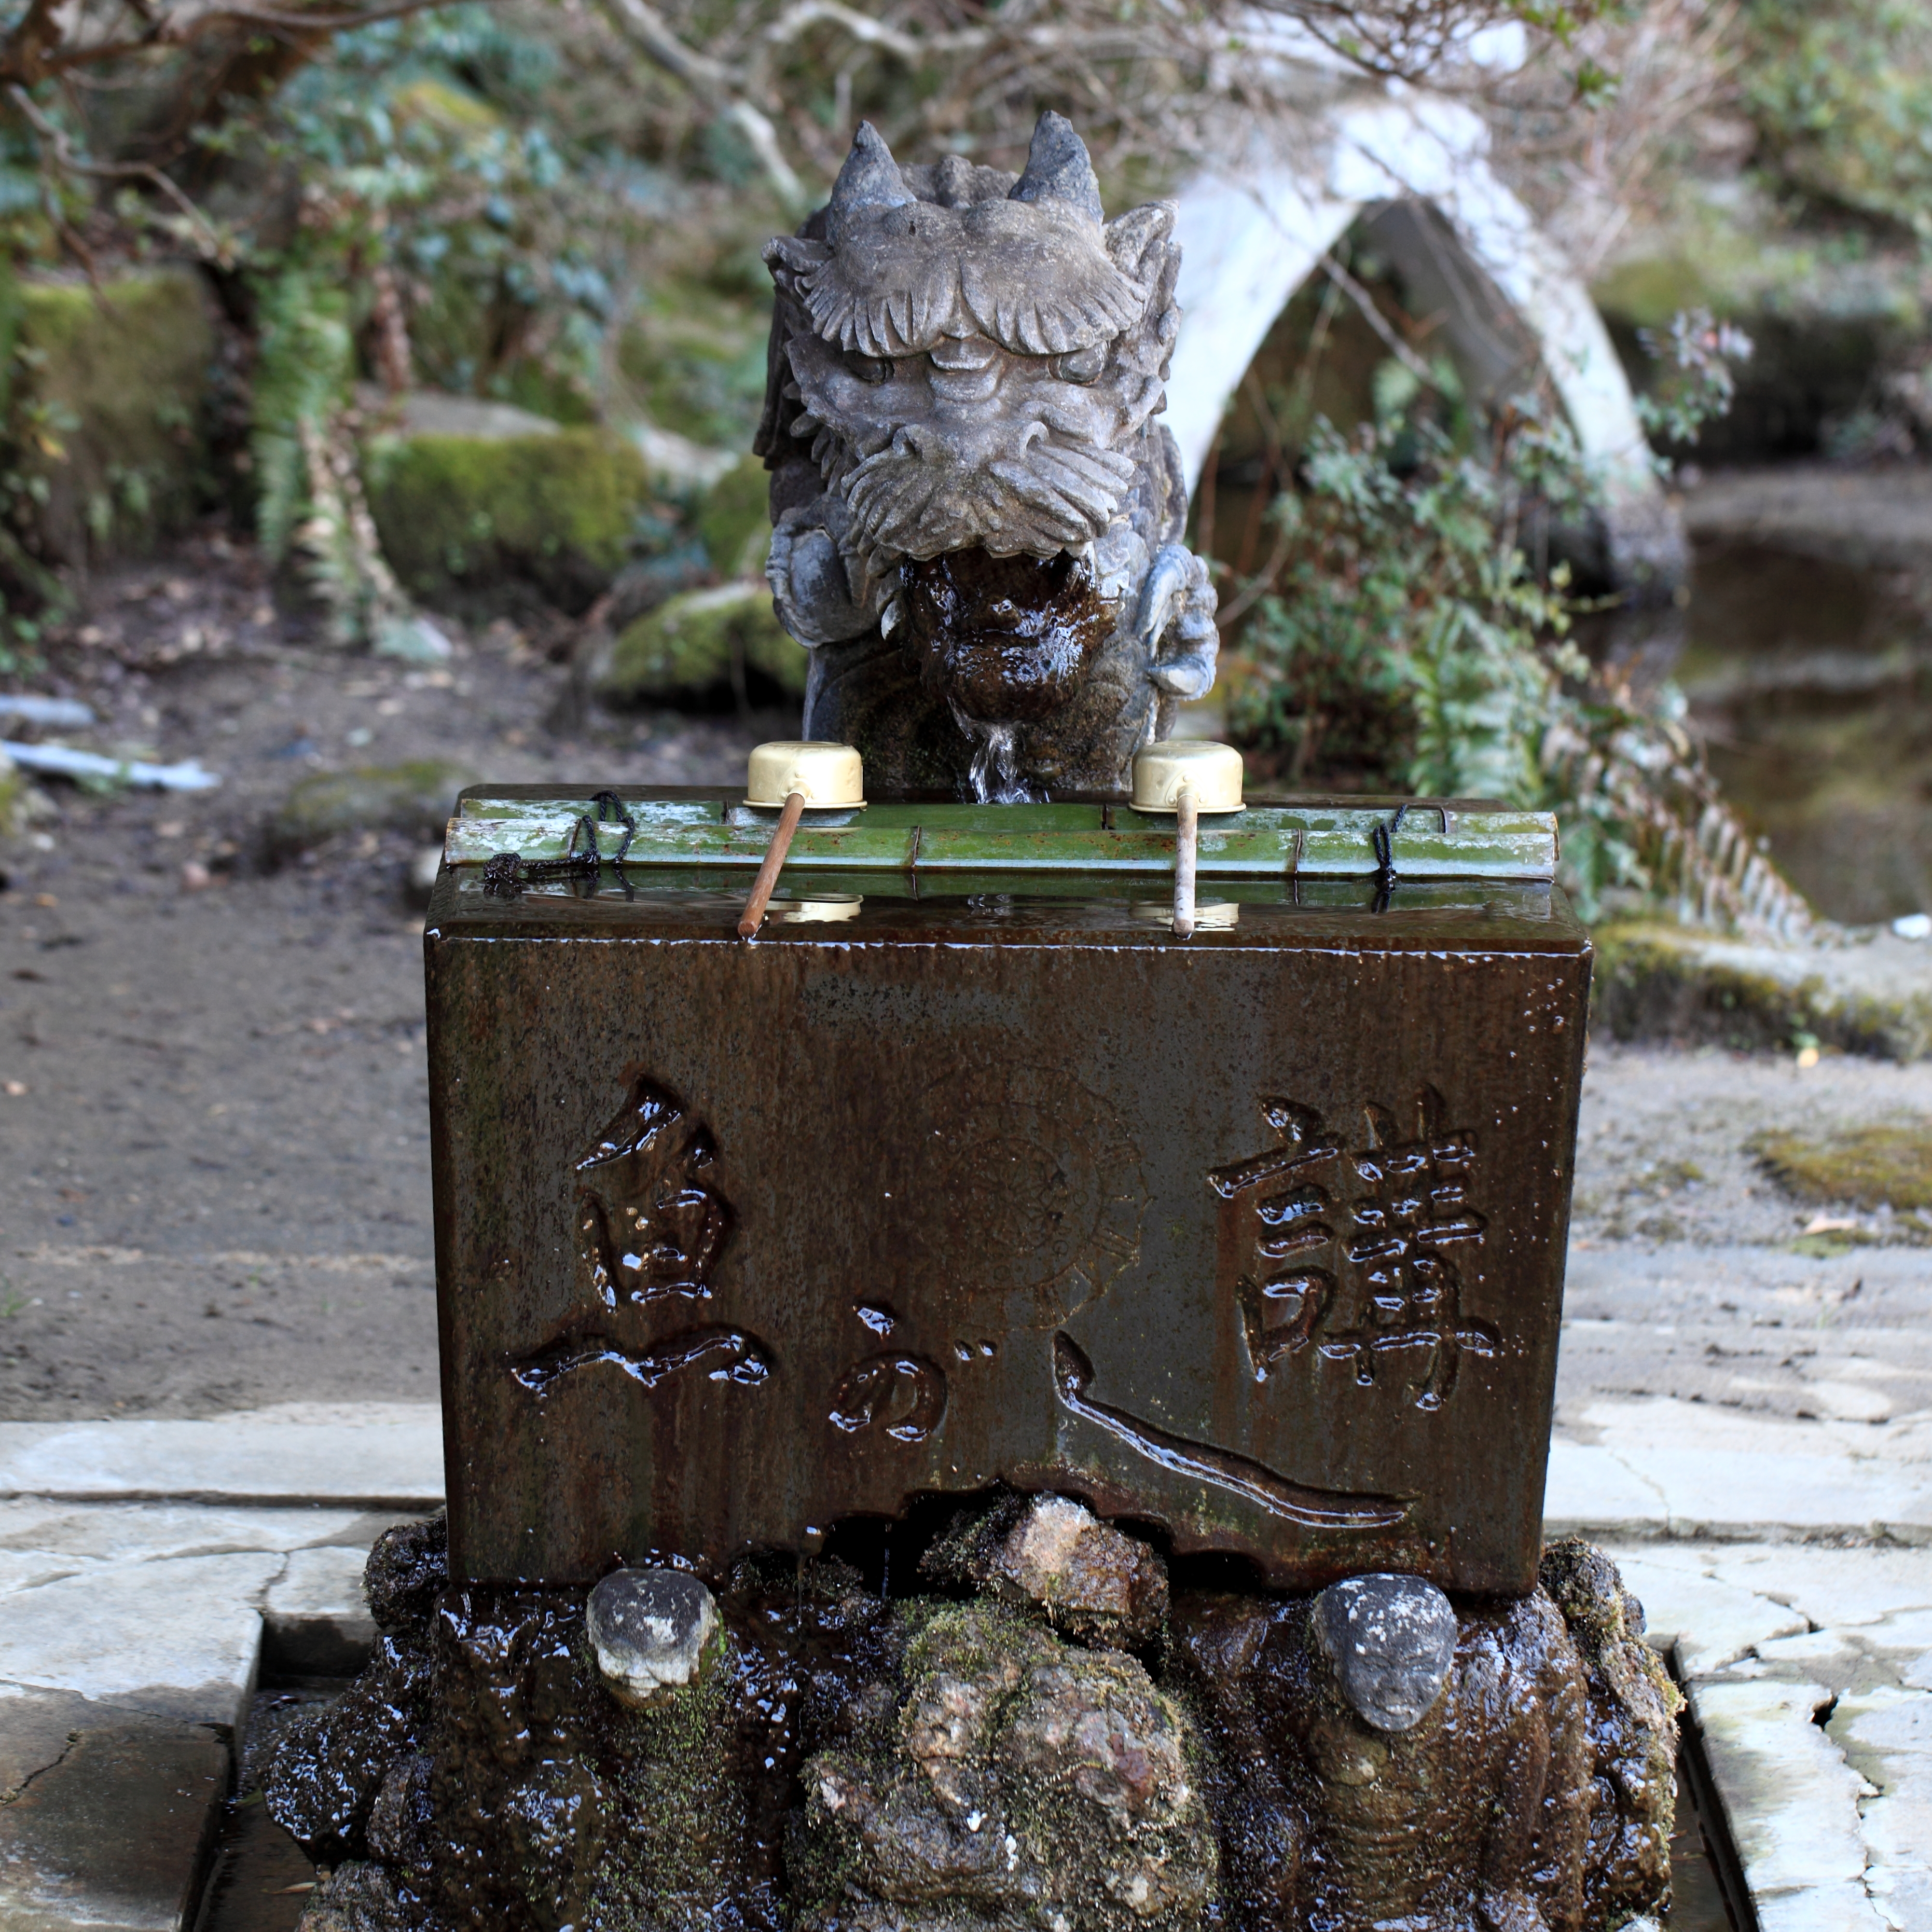
architecture, wood, statue, high, asahi, grave, sculpture, memorial, art, cool image, temple, japanese, headstone, fountain, dragon, 5d, style, hires, carving, markii, water feature, hi, res, resolution, chiba, fonts, mizuya, purificatory, ryuufukuji